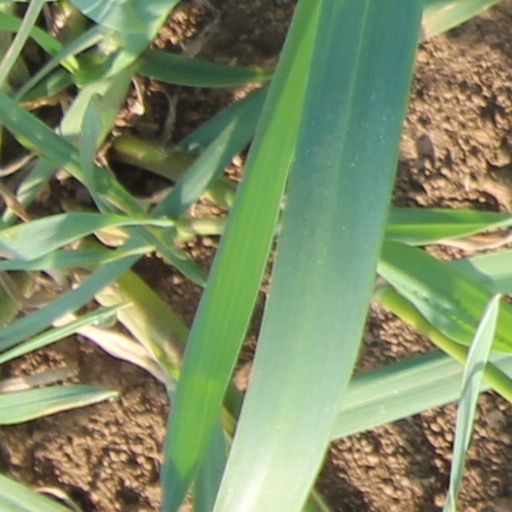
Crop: wheat